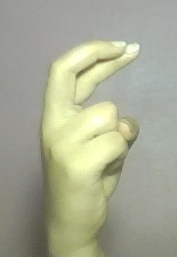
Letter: zay